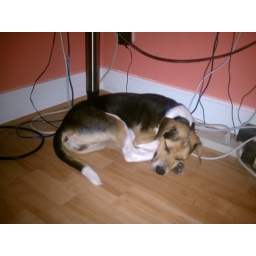
Scout camps out under my computer desk